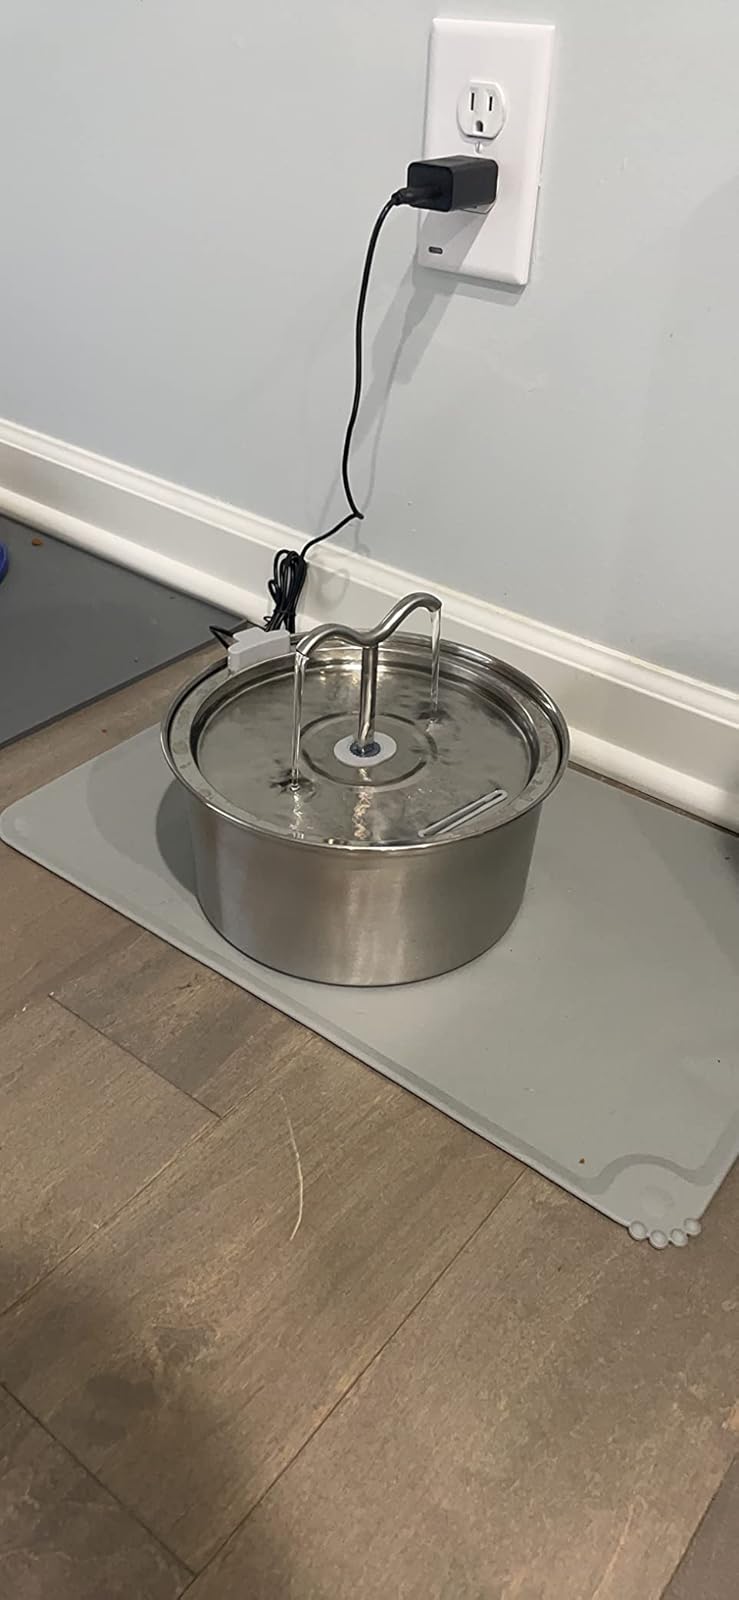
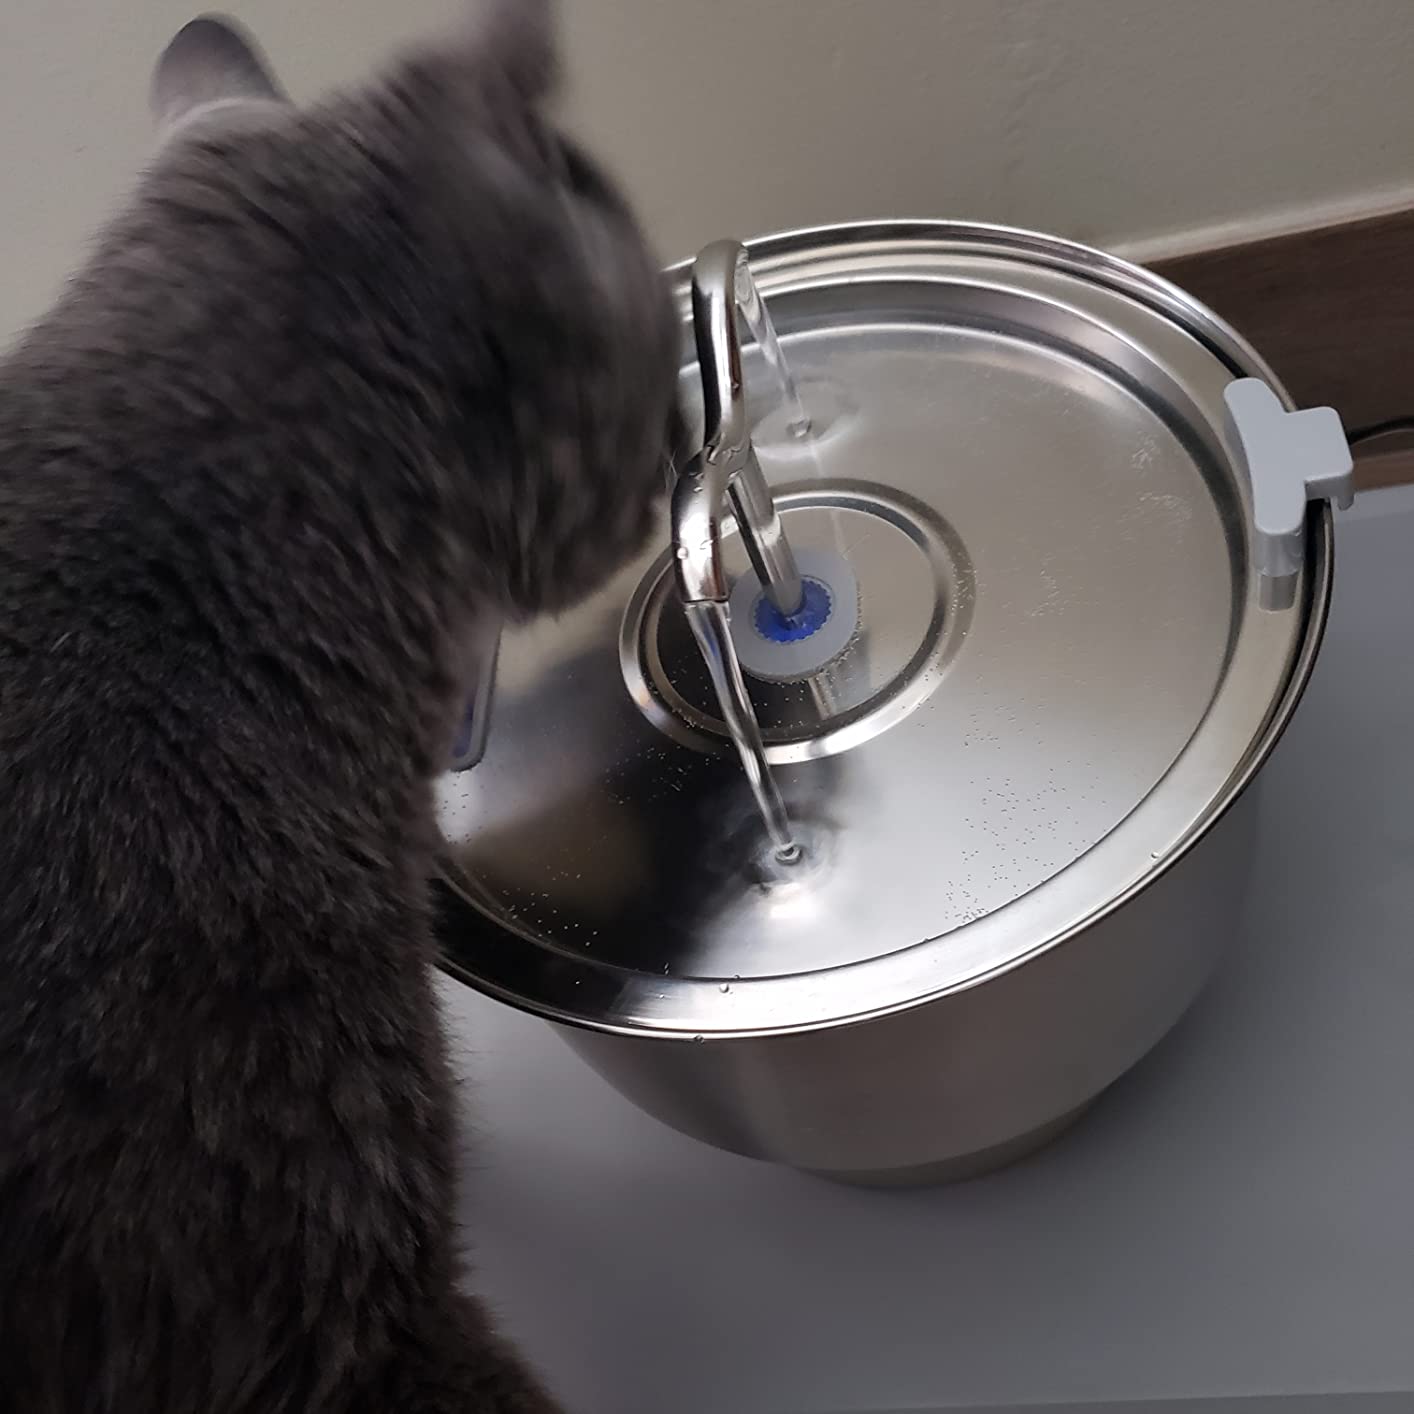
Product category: items_bowl
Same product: yes